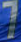
Number: 7